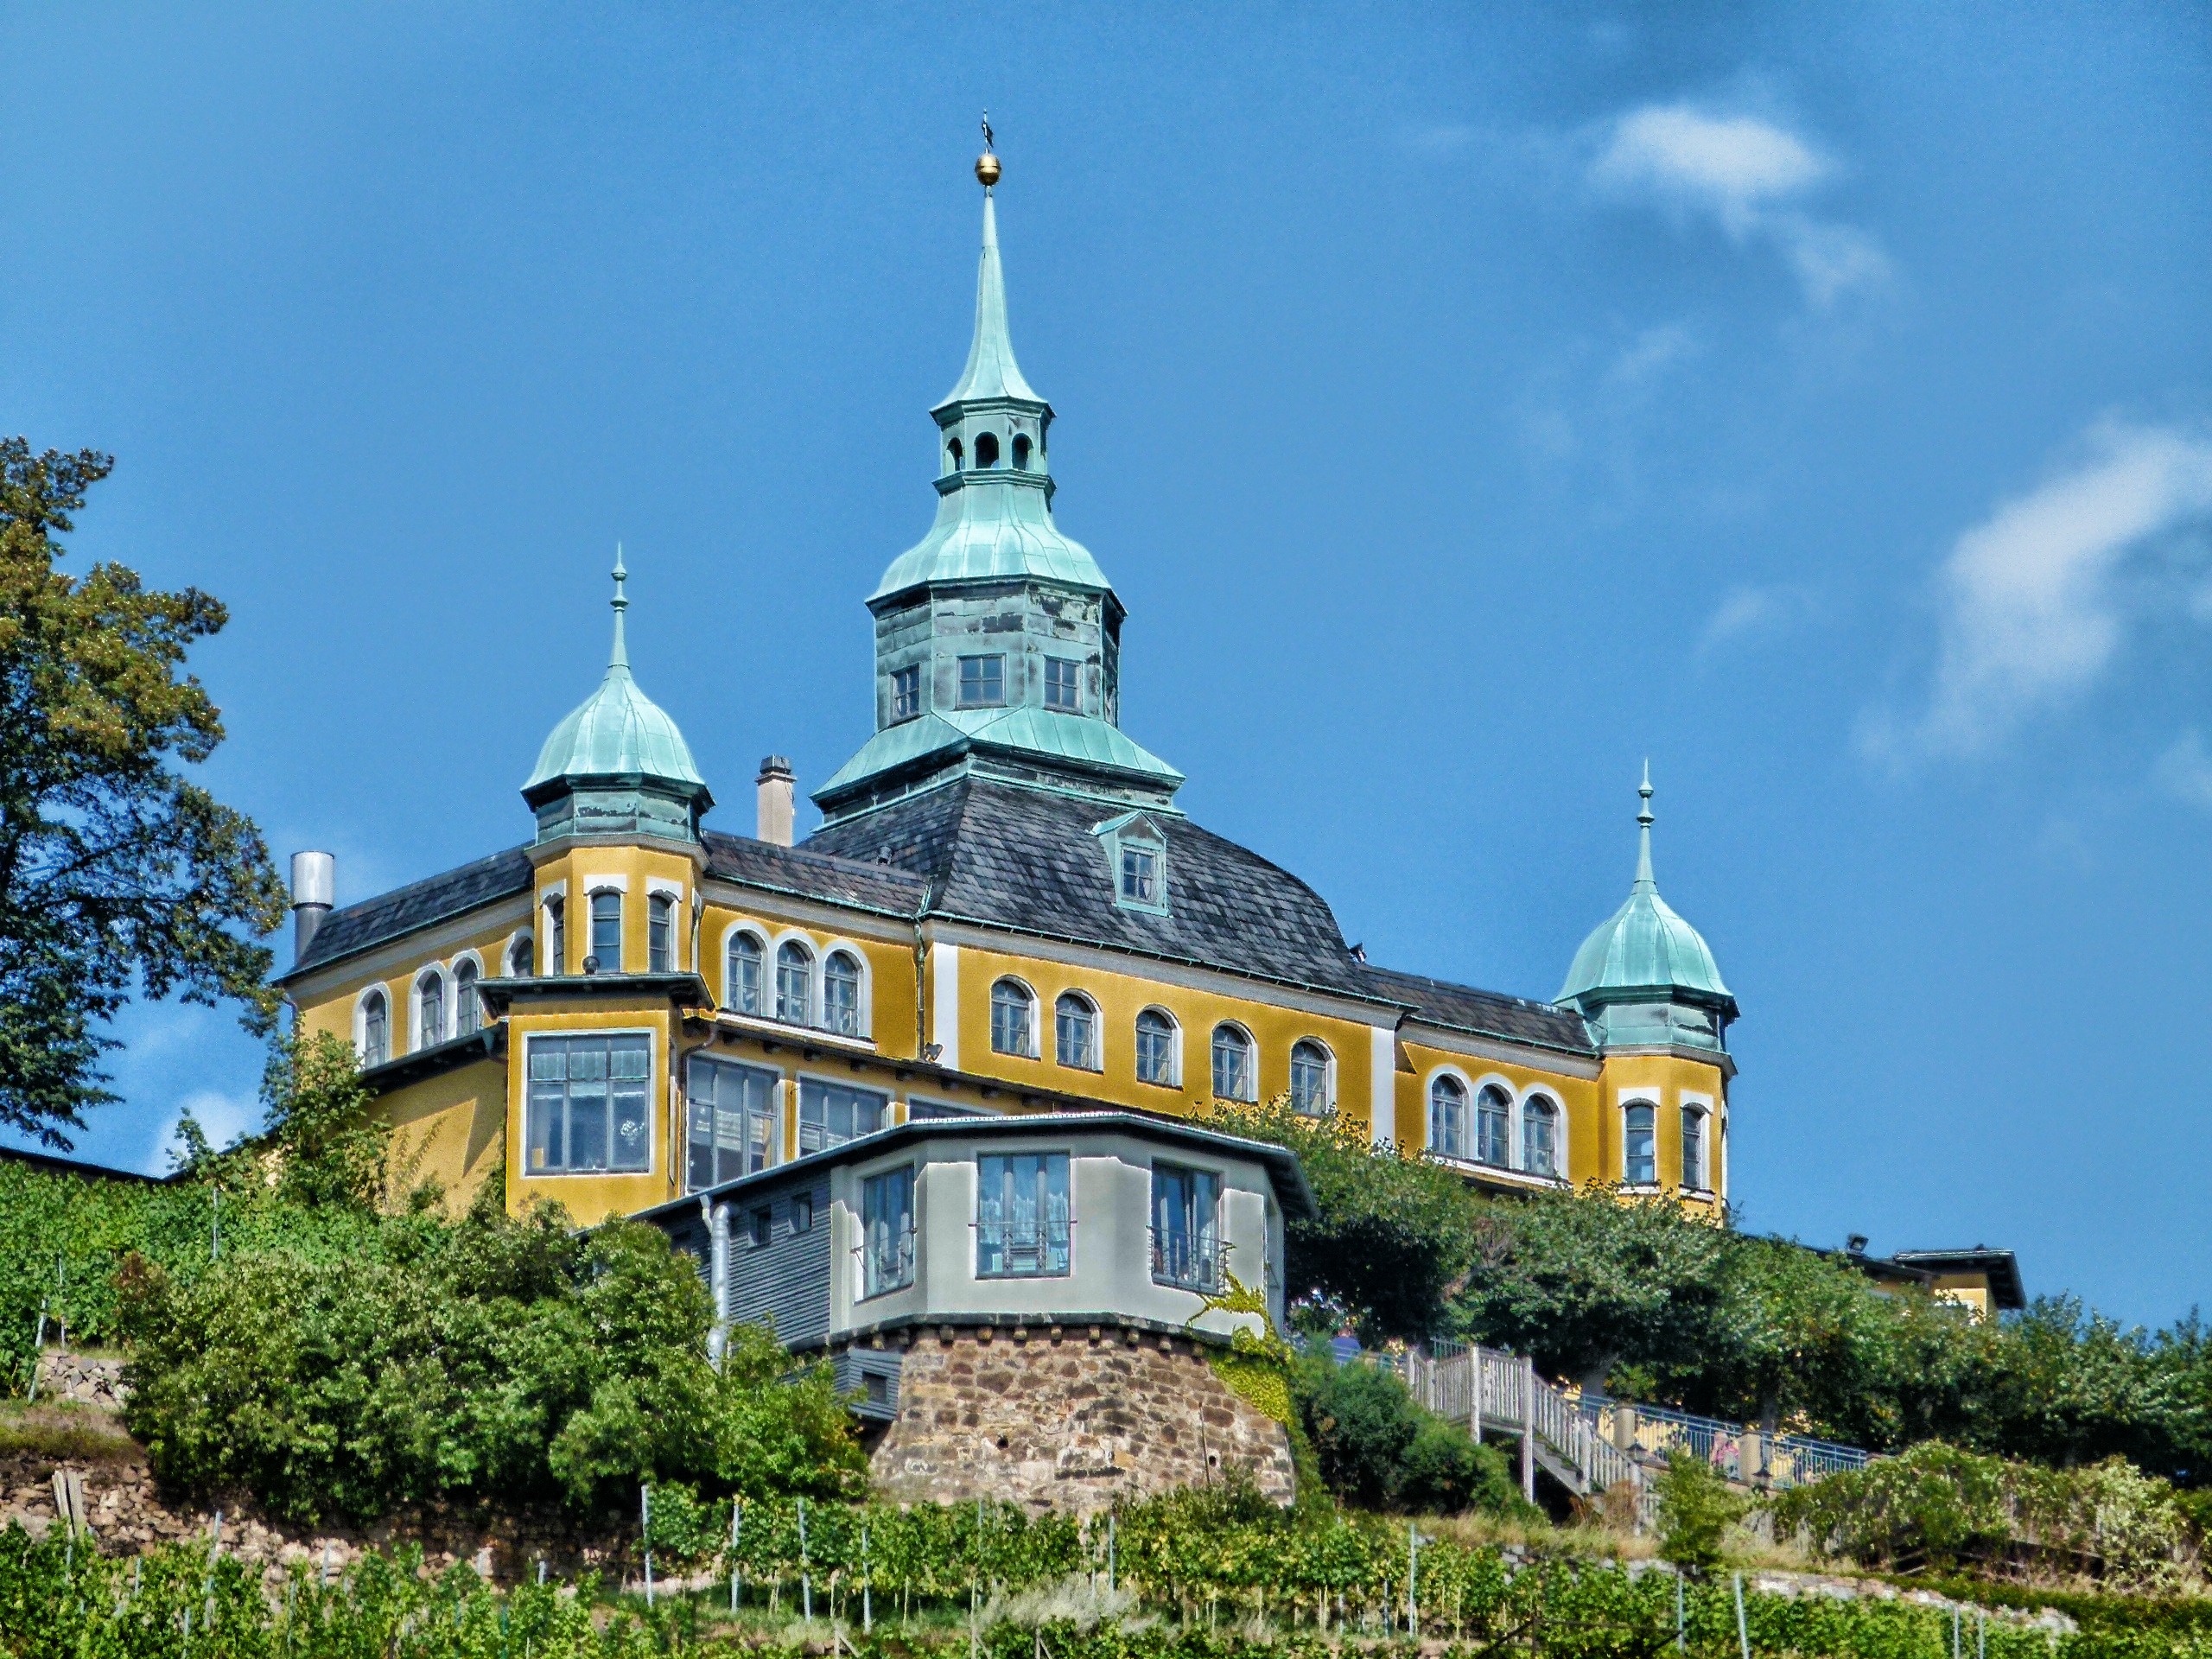
nature, architecture, sky, mansion, building, chateau, palace, castle, landmark, church, cathedral, place of worship, outside, hdr, clouds, monastery, germany, estate, spitzhaus